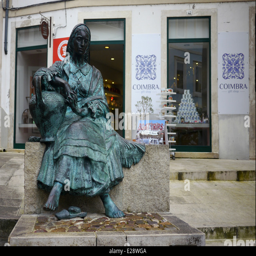
monument to the singers of the old town